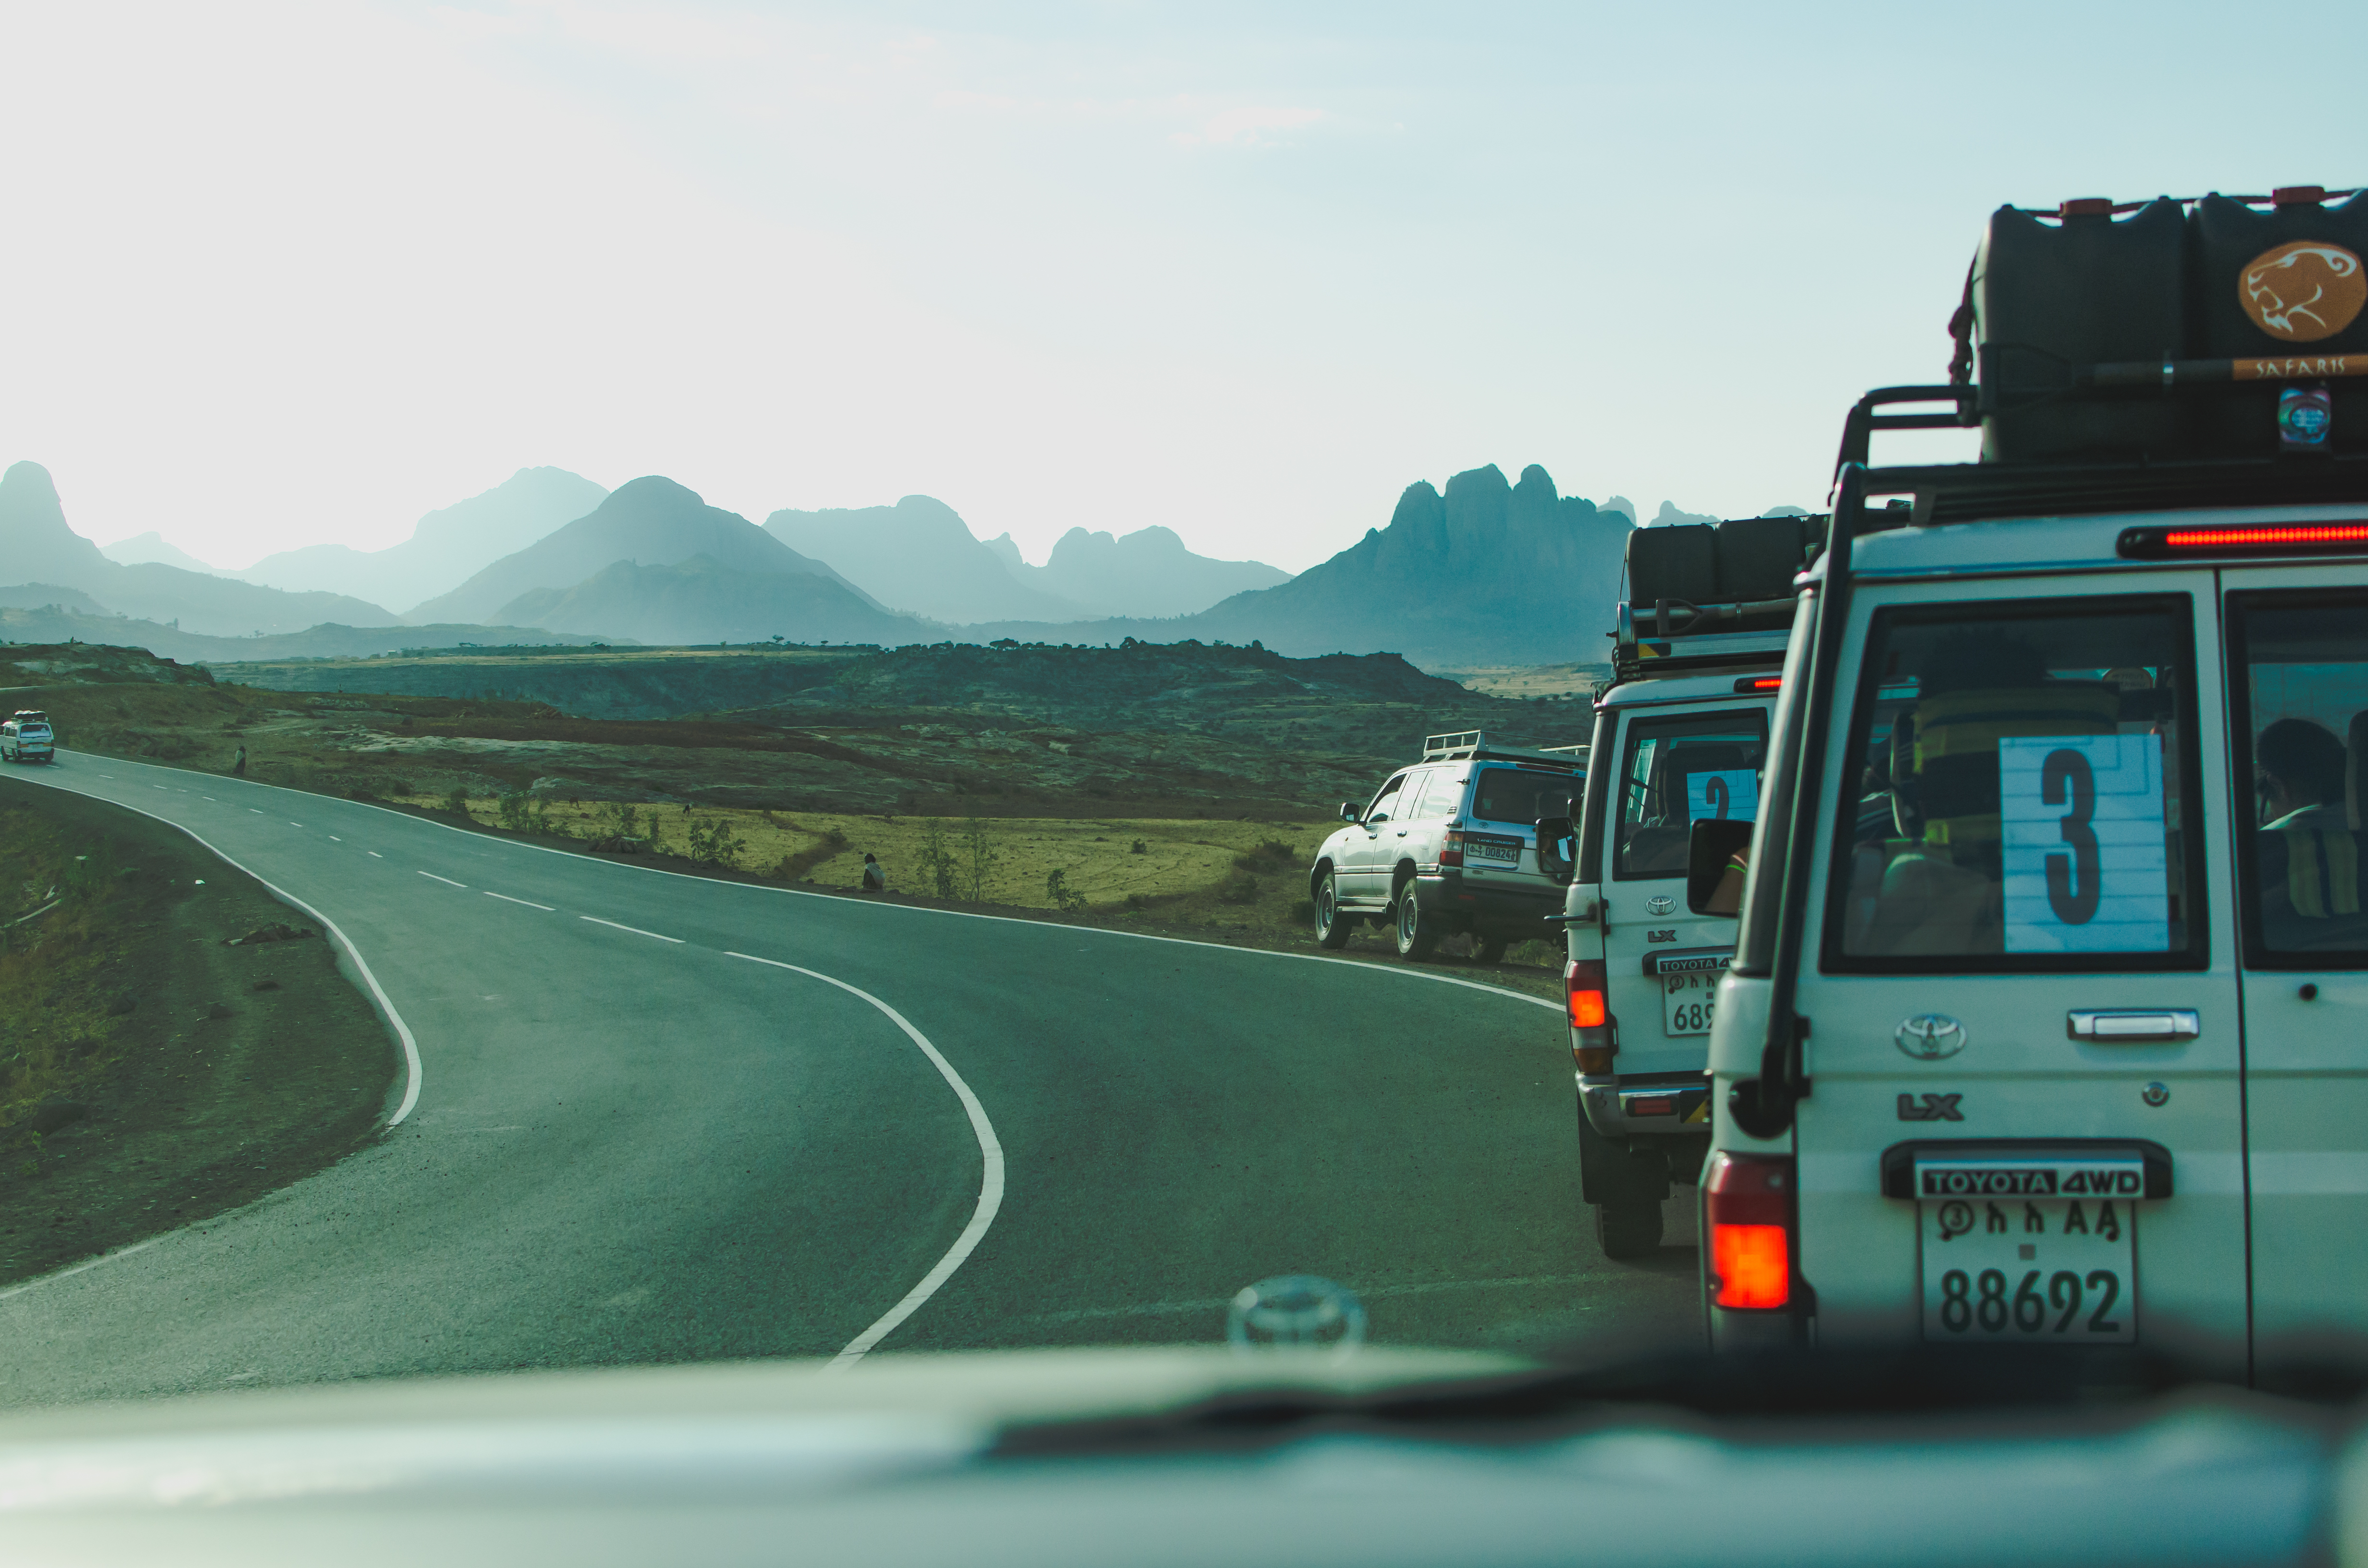
road, car, highway, driving, jeep, transport, vehicle, roadtrip, road trip, infrastructure, screenshot, 4x4, convoy, controlled access highway